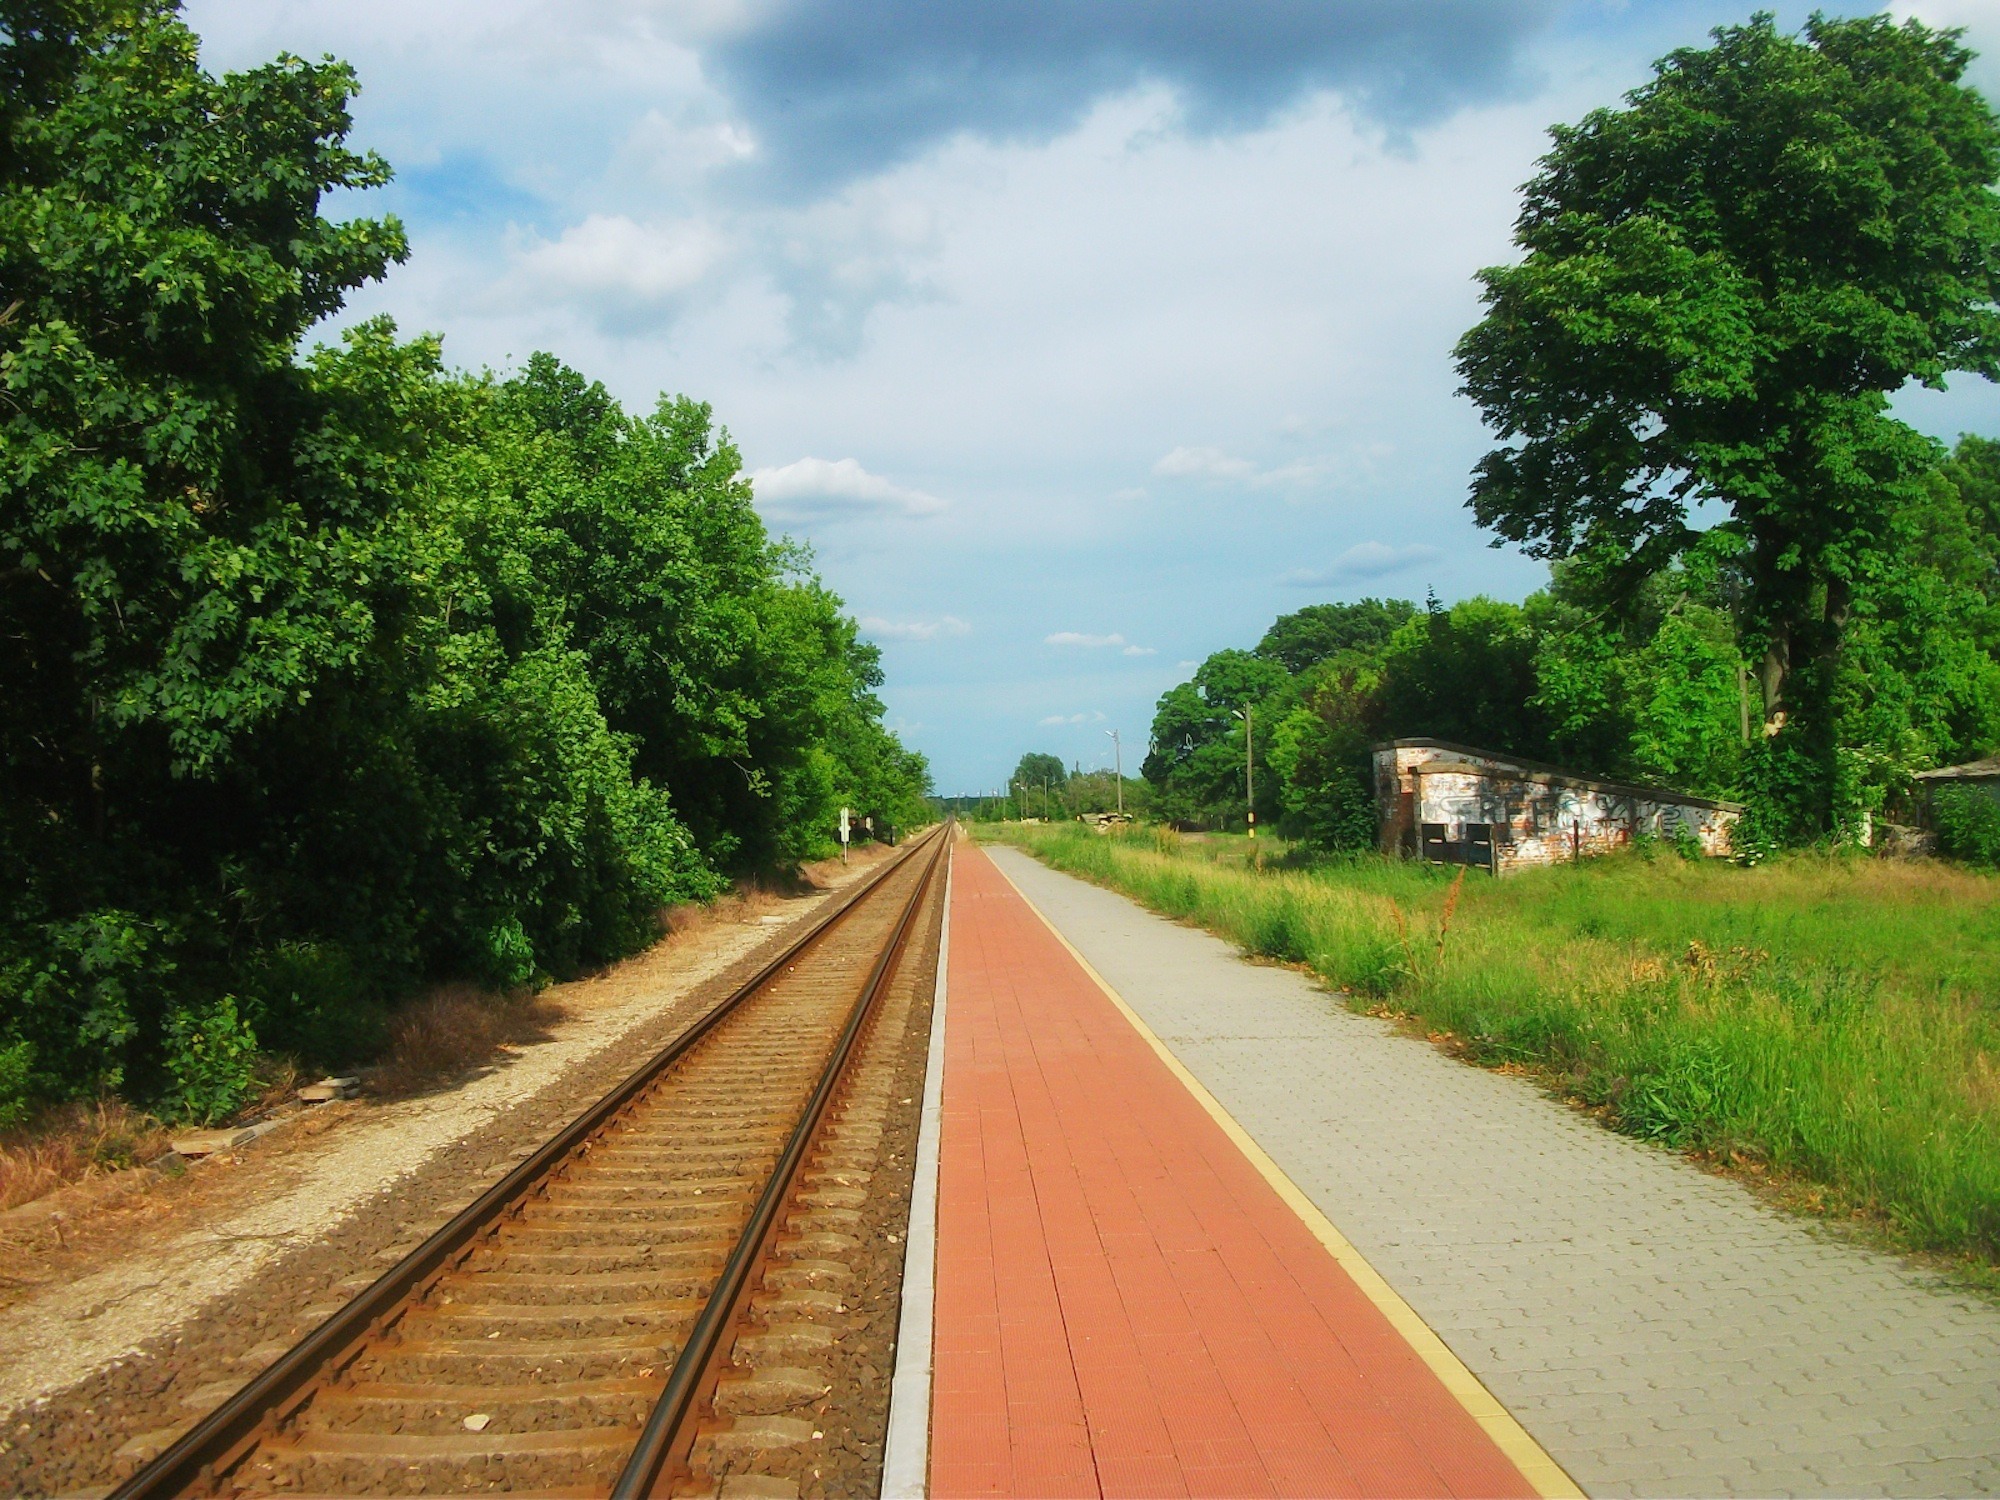
landscape, nature, track, railway, railroad, road, countryside, summer, transportation, transport, scenic, lane, waterway, tracks, outside, infrastructure, hungary, rural area, residential area